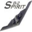
Label: airplane